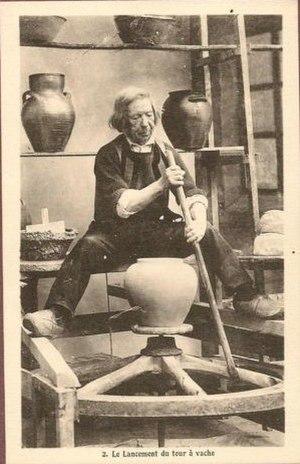
Tour à vache, Quimper, début XXe siècle, France
La faïence de Quimper est produite depuis 1708 dans le quartier faïencier historique de Locmaria, près du centre-ville de Quimper. Sa production s'est développée en faisant venir l'argile de Bordeaux et Rouen, bénéficiant de la présence de deux cours d'eau, l'Odet et le Steir et des forêts environnantes pour le combustible.